Road to the Multiverse

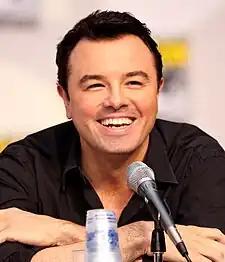
Seth MacFarlane agreed to let the episode become a "Road to" episode, after being approached by Colton.

The episode was first announced at the 2008 San Diego Comic-Con in San Diego, California, on July 26, 2008. It was written by series regular Wellesley Wild and directed by Greg Colton shortly after the conclusion of the seventh production season, which consisted entirely of held-over episodes due to the 2007–2008 Writers Guild of America strike. "Road to the Multiverse" is the fifth episode of the "Road to" hallmarks of the series, which have aired in various seasons of the show, and the second to be directed by Colton. The episodes are a parody of the seven "Road to..." comedy films starring Bing Crosby, Bob Hope and Dorothy Lamour. Though it was not originally intended to be a "Road to" episode, Greg Colton convinced series creator and executive producer Seth MacFarlane and "Spies Reminiscent of Us" director Cyndi Tang to change the episode's title from "Sliders", parodying the science fiction television series "Sliders". Colton's suggestion of the new title "Road to the Multiverse" was accepted, as was altering the premise of "Spies Reminiscent of Us", the season's original "Road to" episode. Executive producer and former "" writer David A. Goodman, a fan of science fiction and the series "Sliders", played a key role in the episode's original development. The production staff of "Family Guy", including Wellesley Wild, watched an episode of "Sliders" before writing the show. Series regulars Peter Shin and James Purdum served as supervising directors, with Andrew Goldberg and Alex Carter working as staff writers for the episode. Composer Walter Murphy, who has worked on the series since its inception, returned to compose the music for "Road to the Multiverse". Ron Jones and MacFarlane also contributed to the music and lyrics featured in the episode.